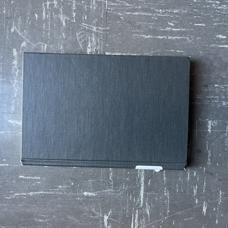
Label: nocover-floor